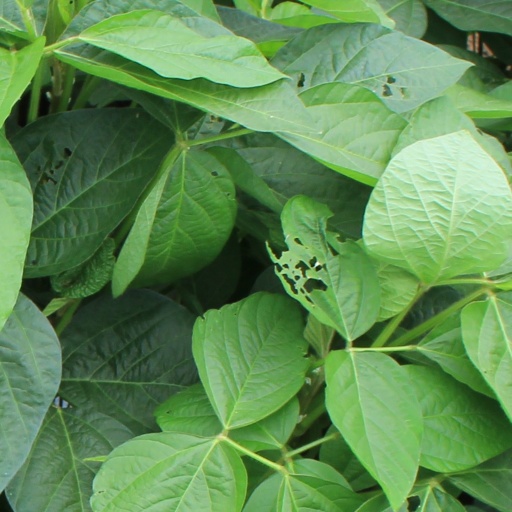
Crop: soybean